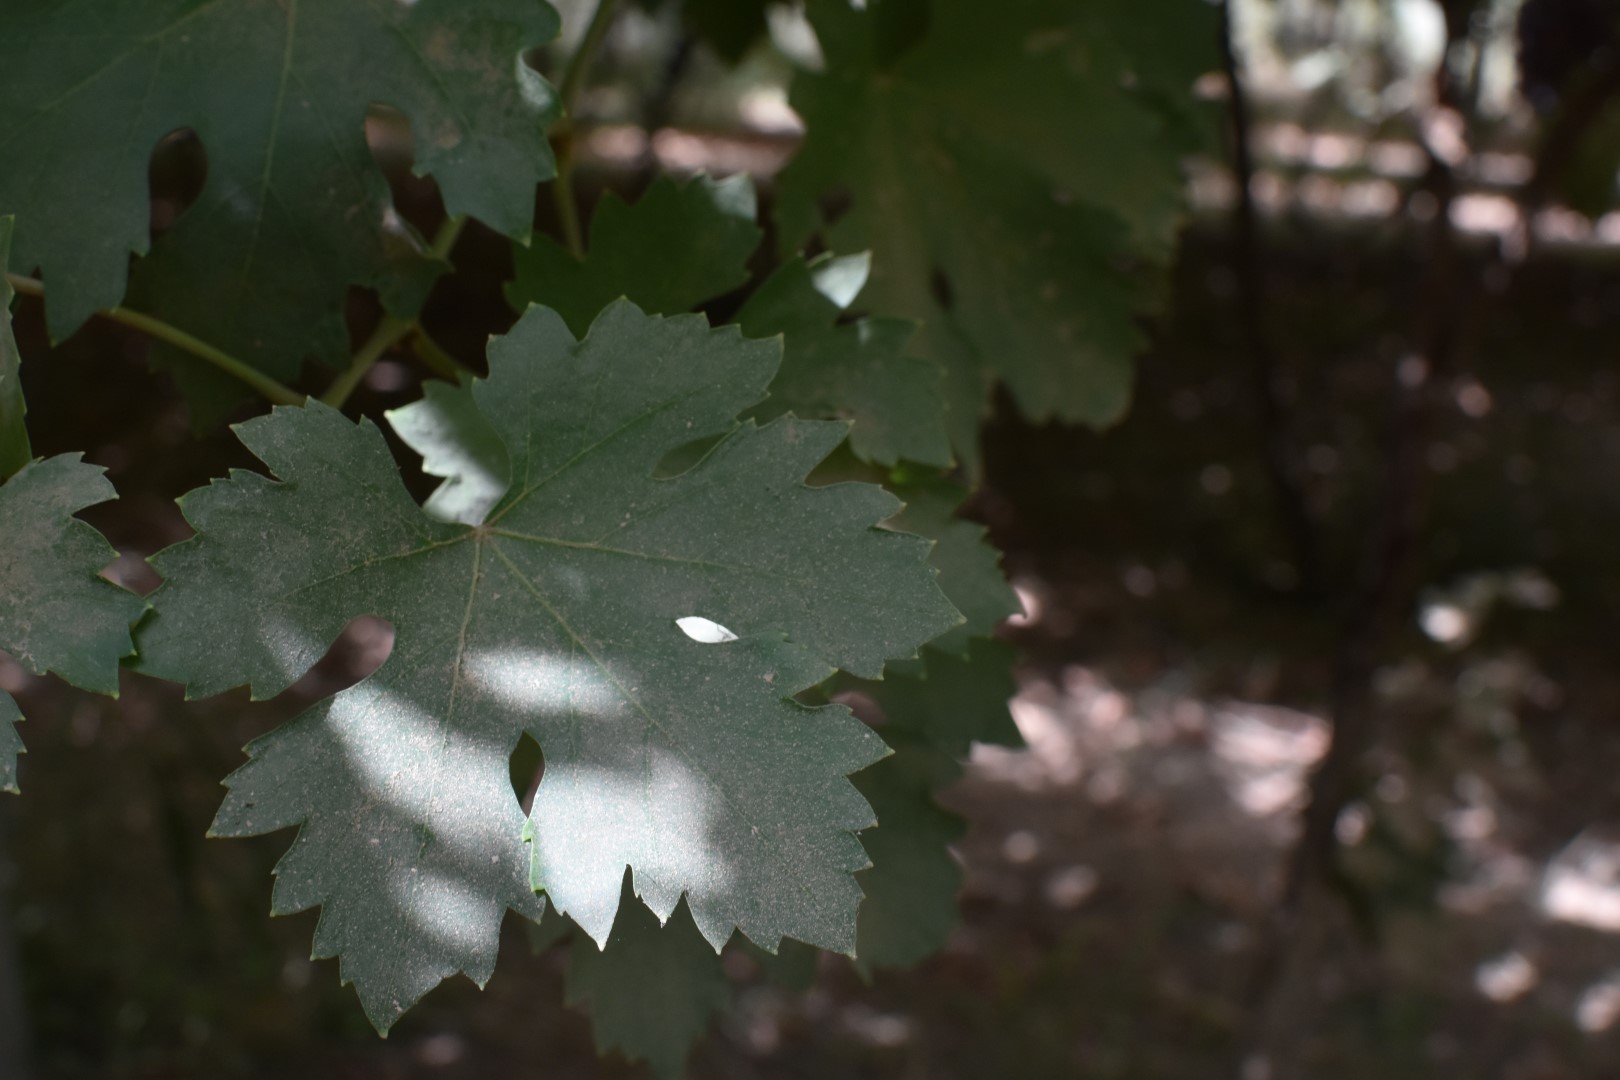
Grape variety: Riasi